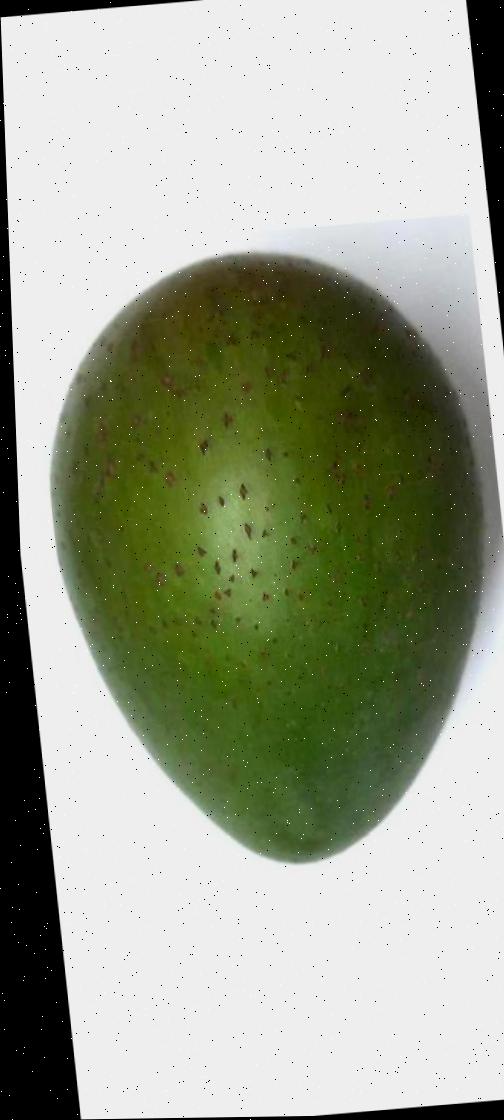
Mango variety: Ashshina Zhinuk